2009 Women's Hockey Junior World Cup

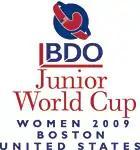

The 2009 Women's Hockey Junior World Cup was the sixth tournament of the Women's Hockey Junior World Cup. It was held from August 3 to August 16, 2009, in Boston, United States.